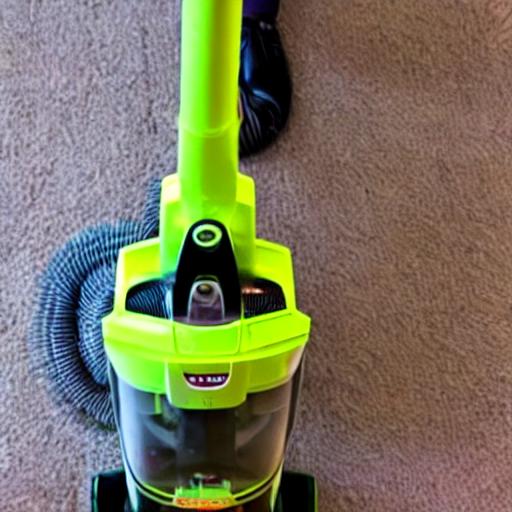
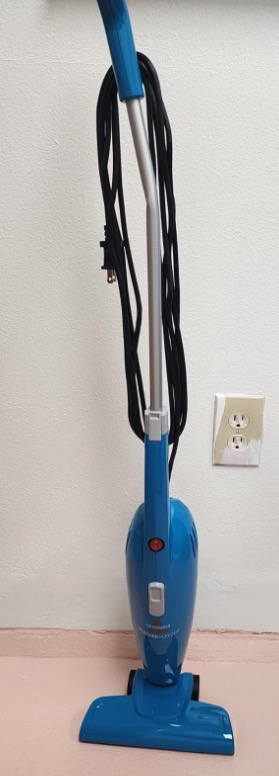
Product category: items_vacuum
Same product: no